Public image of Barack Obama

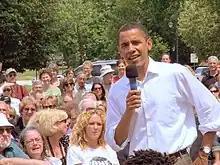
Senator Obama campaigning in New Hampshire, August 2007

In contrast, Eli Saslow's August 2008 "Washington Post" article "The 17 Minutes That Launched a Political Star" asserted that "Obama approached the lectern in Boston a virtual nobody, a representative for 600,000 constituents in Illinois' 13th District. He exited having set the course for an unprecedented political ascent." According to Saslow, "In the 40 hours before his Tuesday night speech, Obama granted more than 15 interviews, including several broadcast live on television. To Obama and his advisers, it seemed that many of the questions hinted at the same issue: Who, exactly, are you? And why, exactly, are you delivering a keynote speech?" Although not broadcast by ABC, CBS, or NBC, over nine million viewers saw Obama's 2004 DNC keynote address. Saslow said that it "crafted a first impression that still stands at the foundation of his presidential campaign." Saslow said that "Obama possessed the vision, he said, of 'not a black America and a white America and a Latino America and an Asian America—there is a United States of America.'"